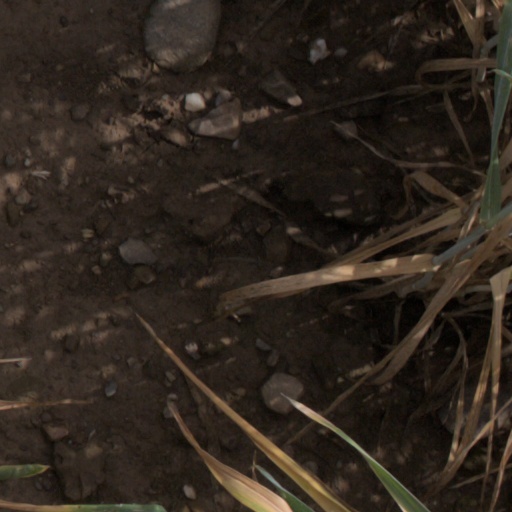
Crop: wheat